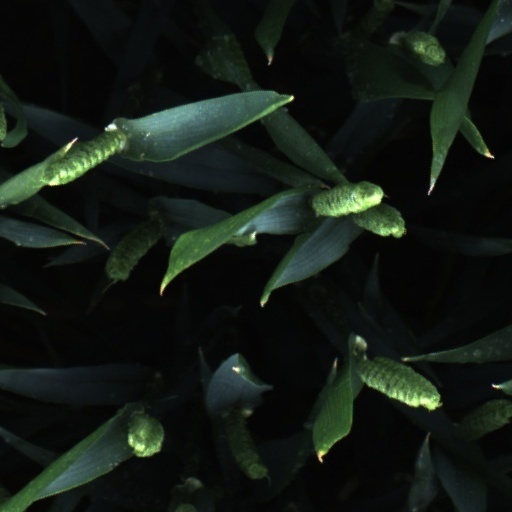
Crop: wheat